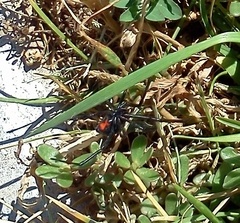
Species: Lactrodectus_hesperus